Eyarth railway station

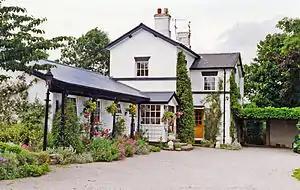
The former station in 1993

Eyarth railway station served the village of Llanfair Dyffryn Clwyd in Denbighshire, Wales, between the years of 1864 and 1962. It is located west off an unnamed minor road of off Wrexham road south of Ruthin (grid reference SJ 131557).